University of Calgary

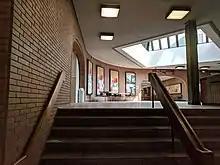
Science Theatres is home to the natural sciences, social sciences, and humanities.

The university offers 250 programs in post-secondary education awarding bachelors, masters, and doctorate (PhD) degrees. The University of Calgary has developed a wide range of undergraduate and graduate programs. The campus has an area of and hosts 14 faculties, 55 departments and 85 research institutes and centre (see Canadian university scientific research organizations).